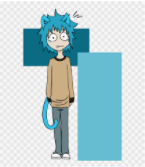
Portrait style: Cartoon Portrait